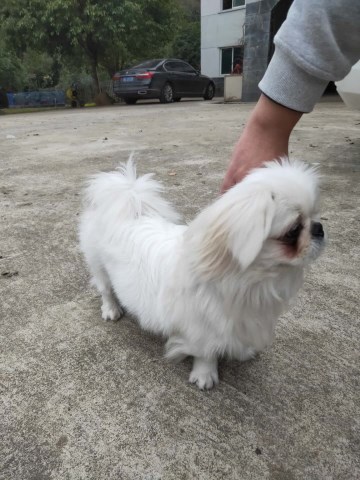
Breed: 480-n000125-Pekinese